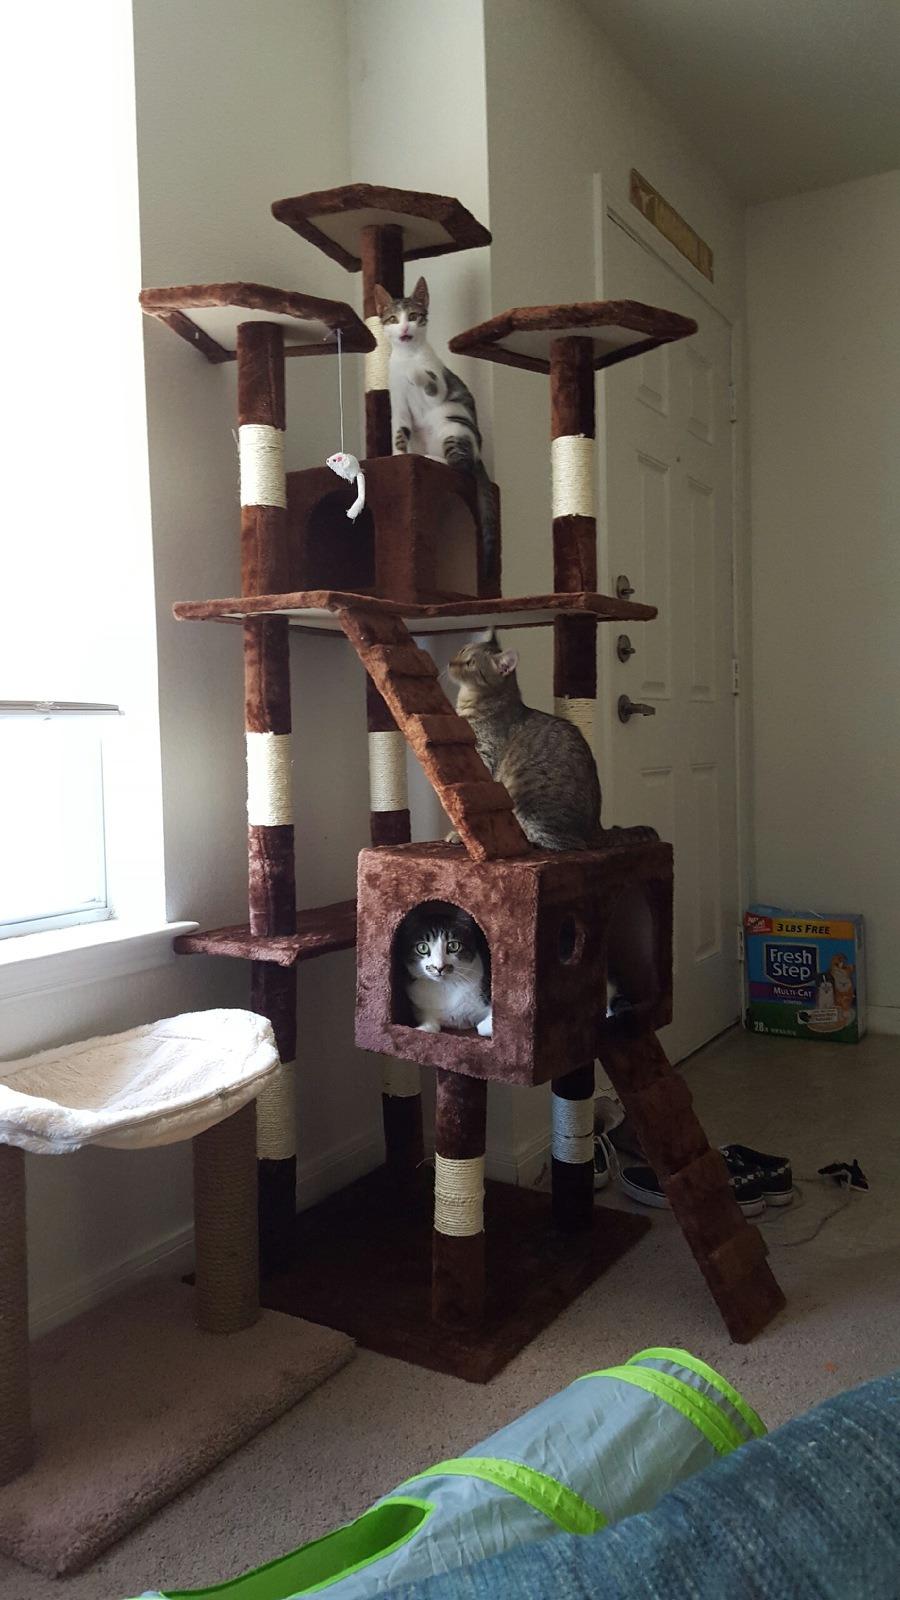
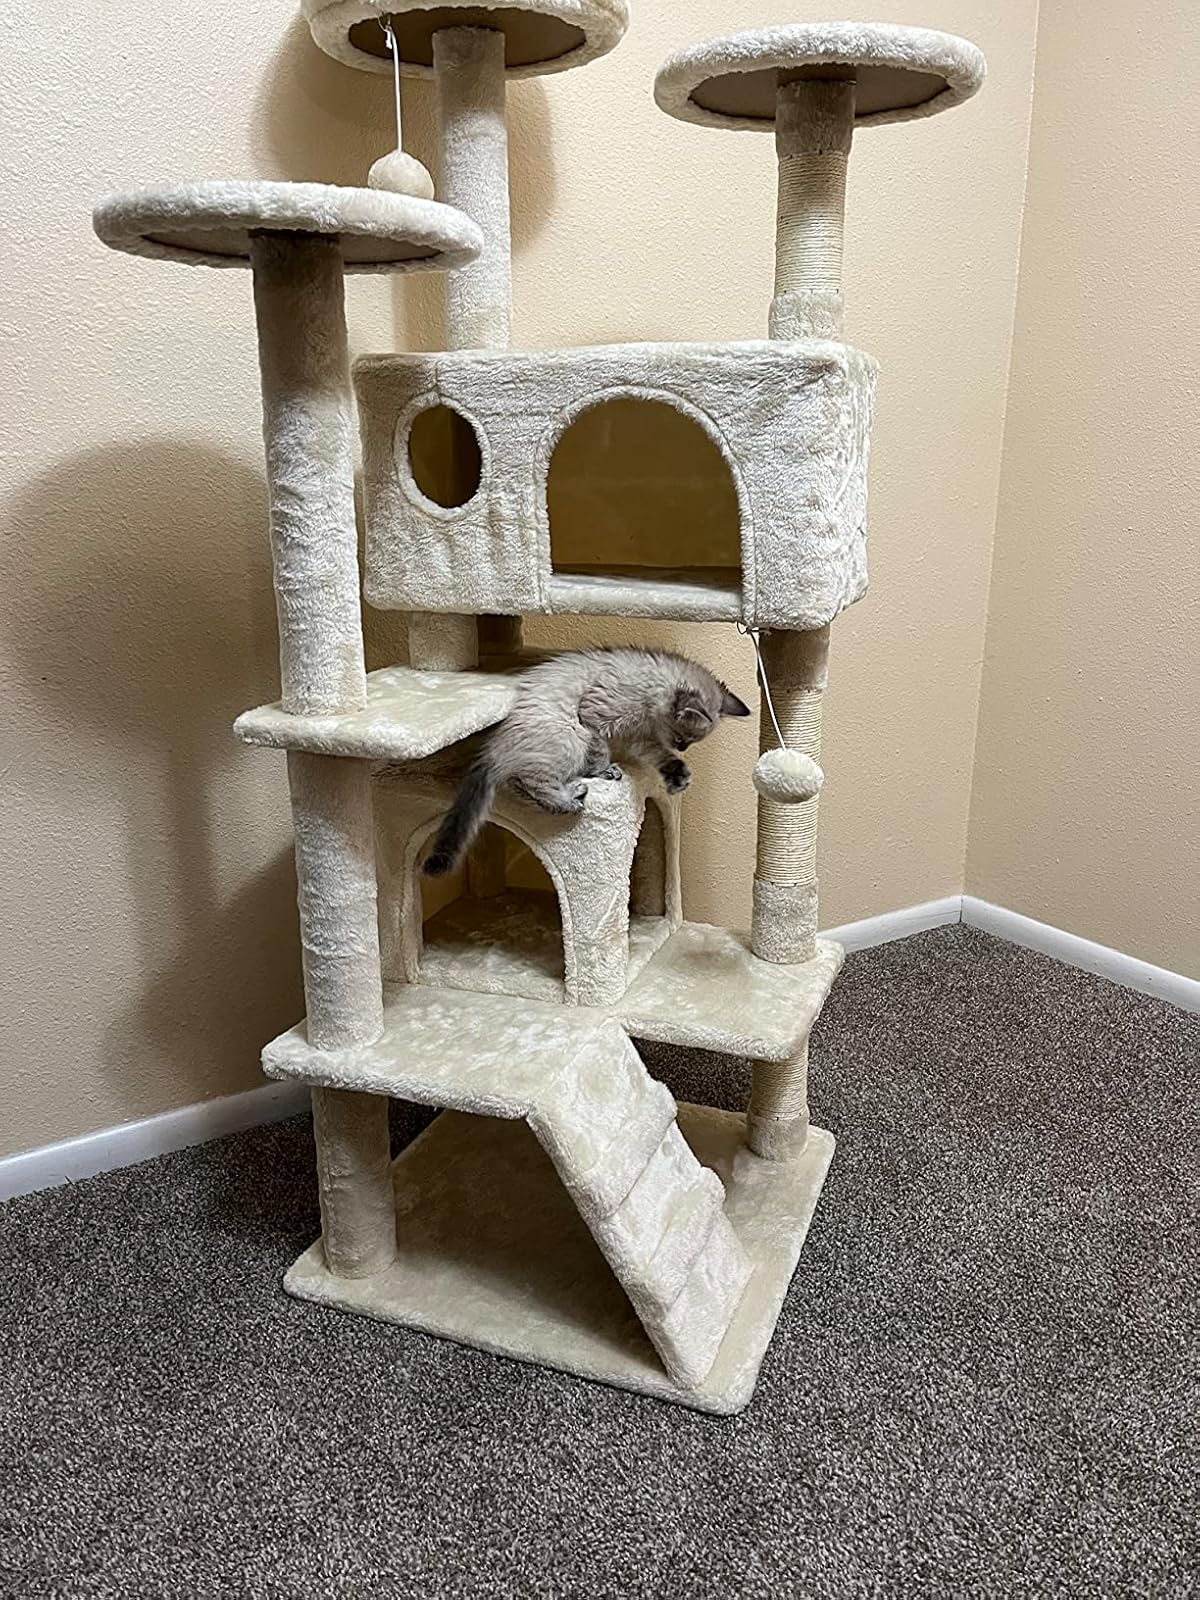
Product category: items_cat tree
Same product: no